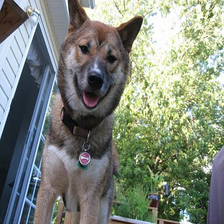
Species: dog
Breed: shiba inu